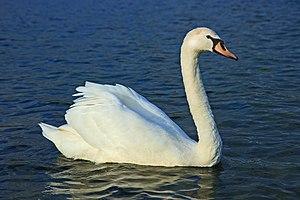
Un cygne tuberculé. (Cygnus olor)
Hans Christian Andersen est un romancier, dramaturge, conteur et poète danois, célèbre pour ses nouvelles et ses « contes de fées ».
Le Cygne tuberculé ou Cygne muet est une espèce d'oiseaux de la famille des anatidés. Le premier nom de l'animal provient de la bosse qu'il a sur le bec, appelée tubercule, et le second du fait qu'il émet de rares cris plutôt de faible puissance.
Cygnus est un genre d'oiseaux de la famille des Anatidae. C'est le genre des cygnes.
La Nomenclature Biologique Nouvelle ou